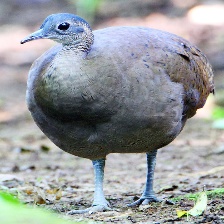
Species: GREAT TINAMOU
Scientific name: TINAMUS MAJOR